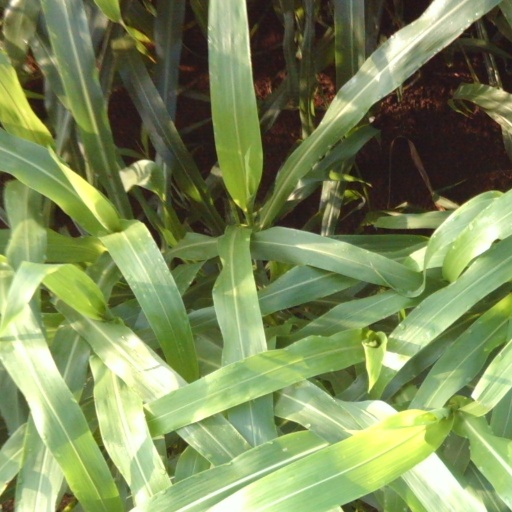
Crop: sorghum